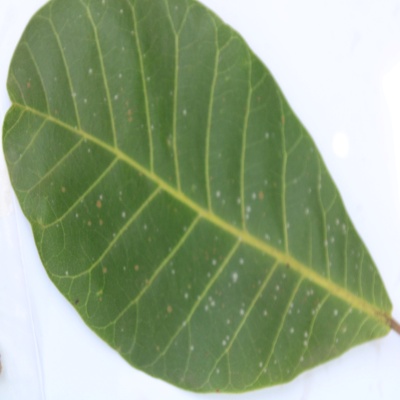
Crop: Cashew
Condition: red rust